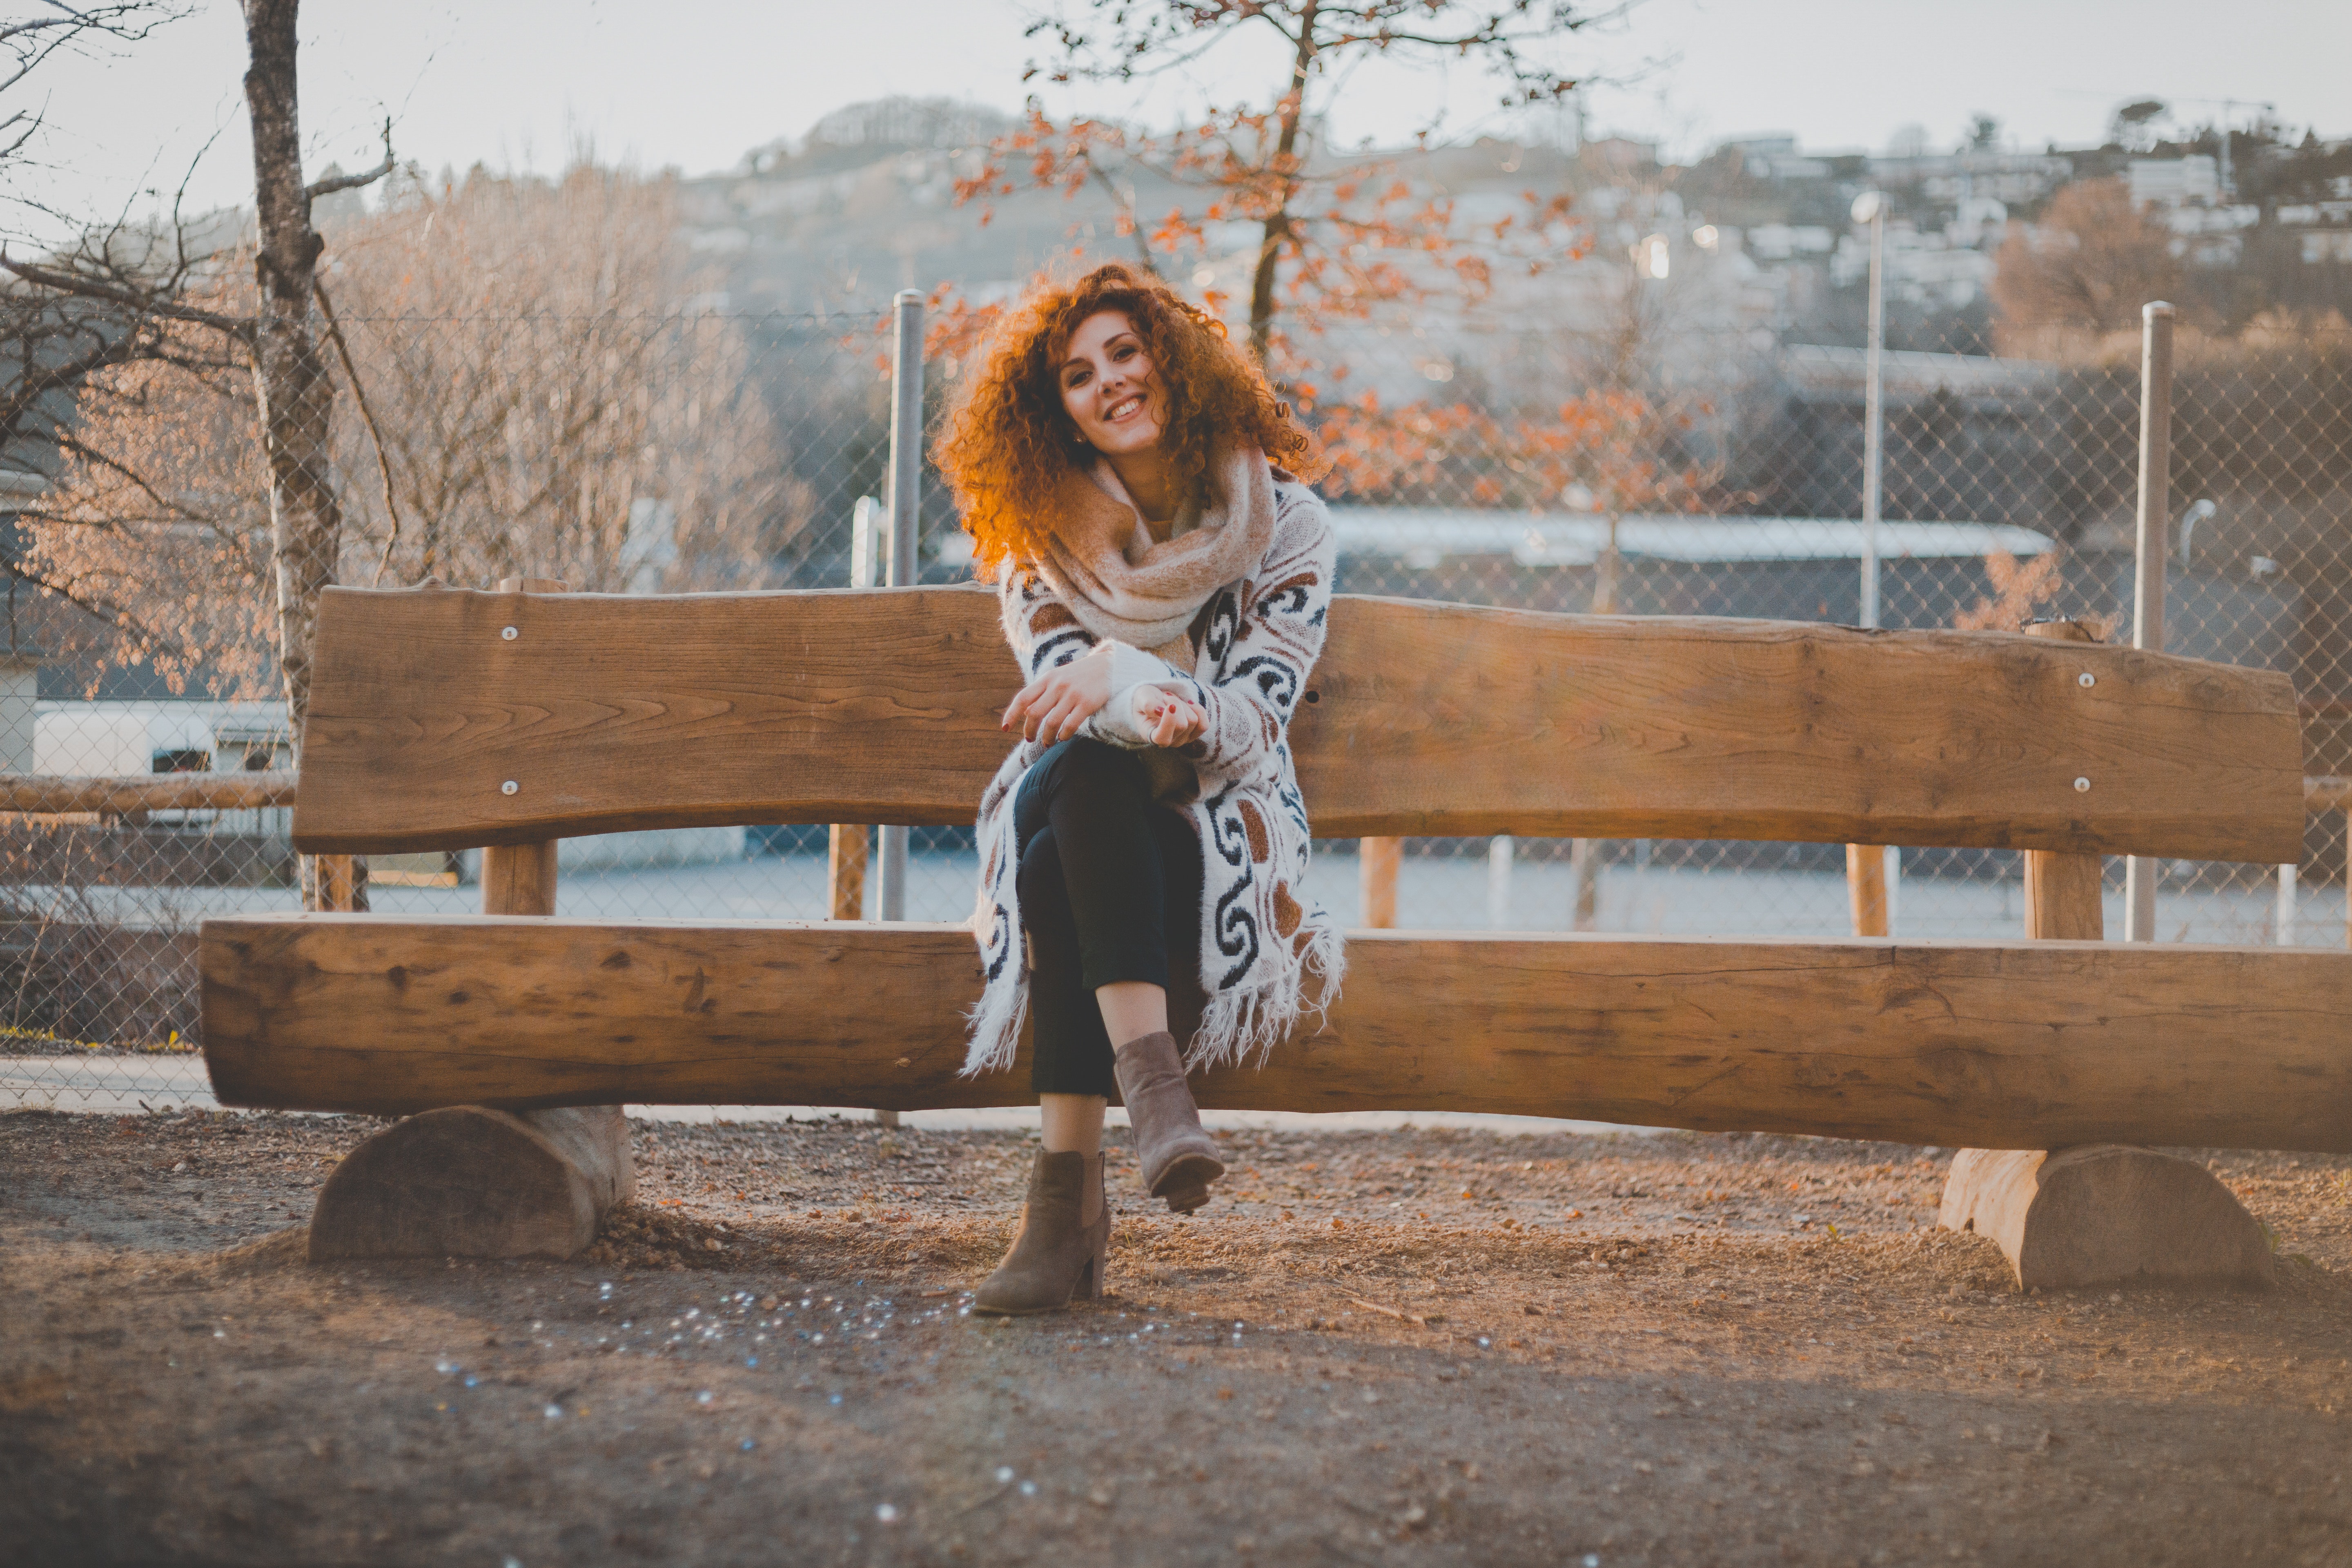
photograph, beauty, tree, sitting, leg, photography, wood, fun, winter, smile, happy, long hair, dress, photo shoot, shoe, brown hair, fawn, portrait photography